Prussian Heritage Image Archive

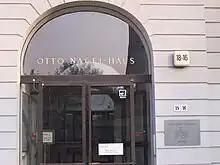

The core of this collection consists of photographs of fine arts and artifacts in the Berlin State Museums, the Berlin State Library and the other institutions of the Prussian Cultural Heritage Foundation. The collection has been expanded with digital photographs of artworks from museums outside Berlin, including the Bavarian State Picture Collection,